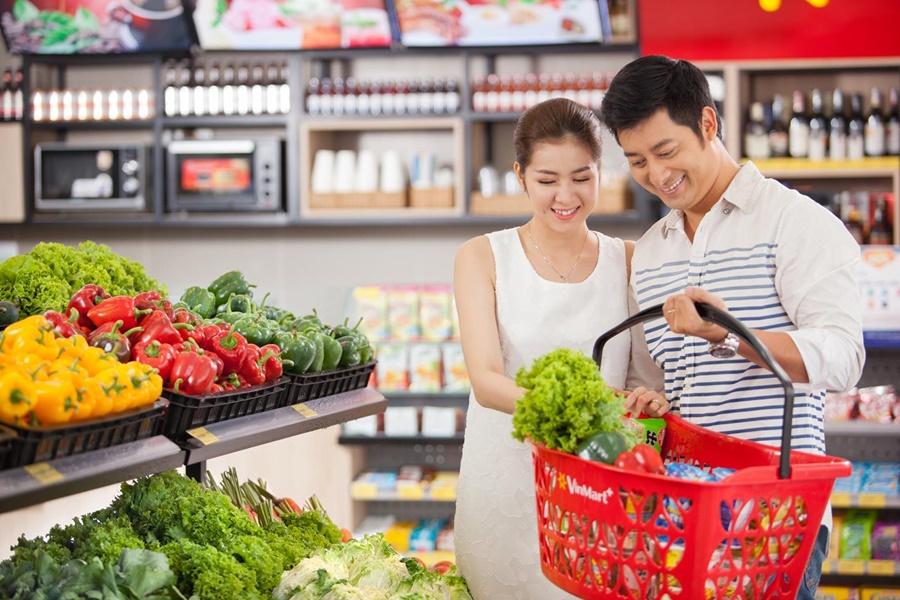
có một cặp đôi đang cùng nhau xuất hiện bên quầy rau củ quả